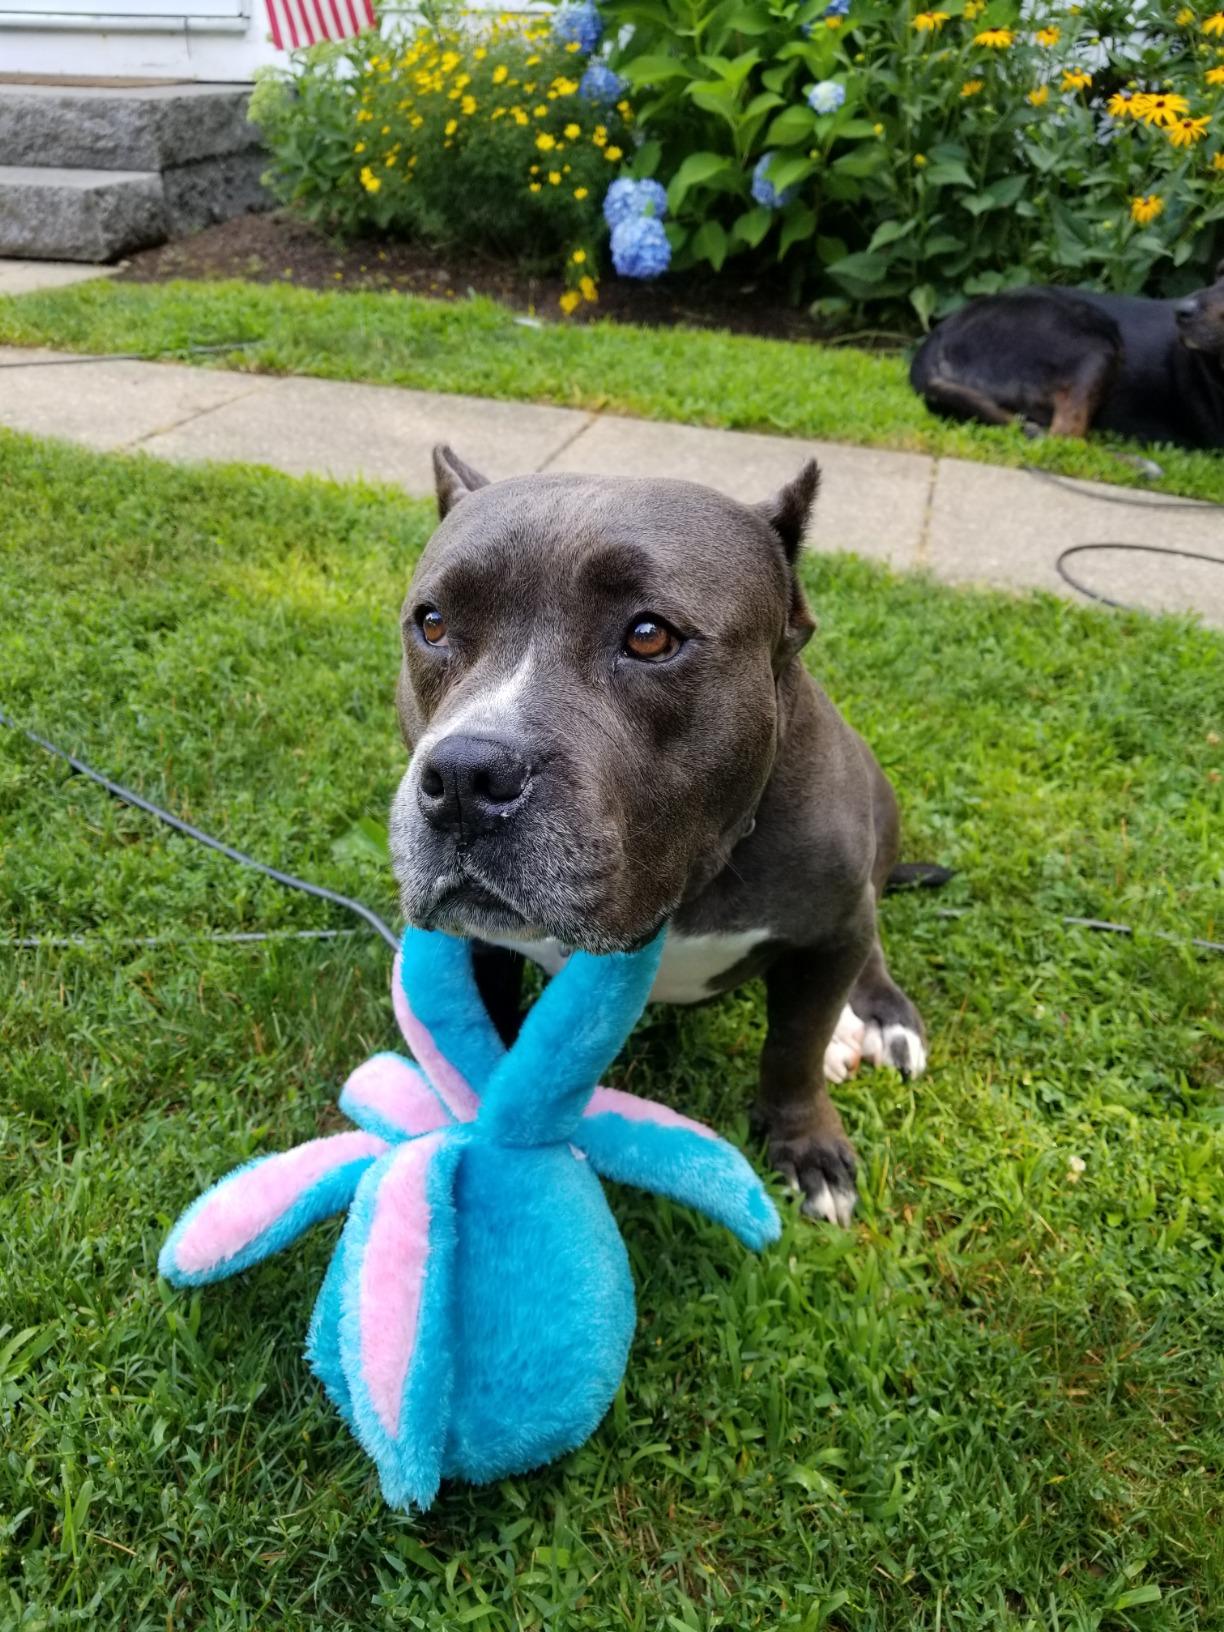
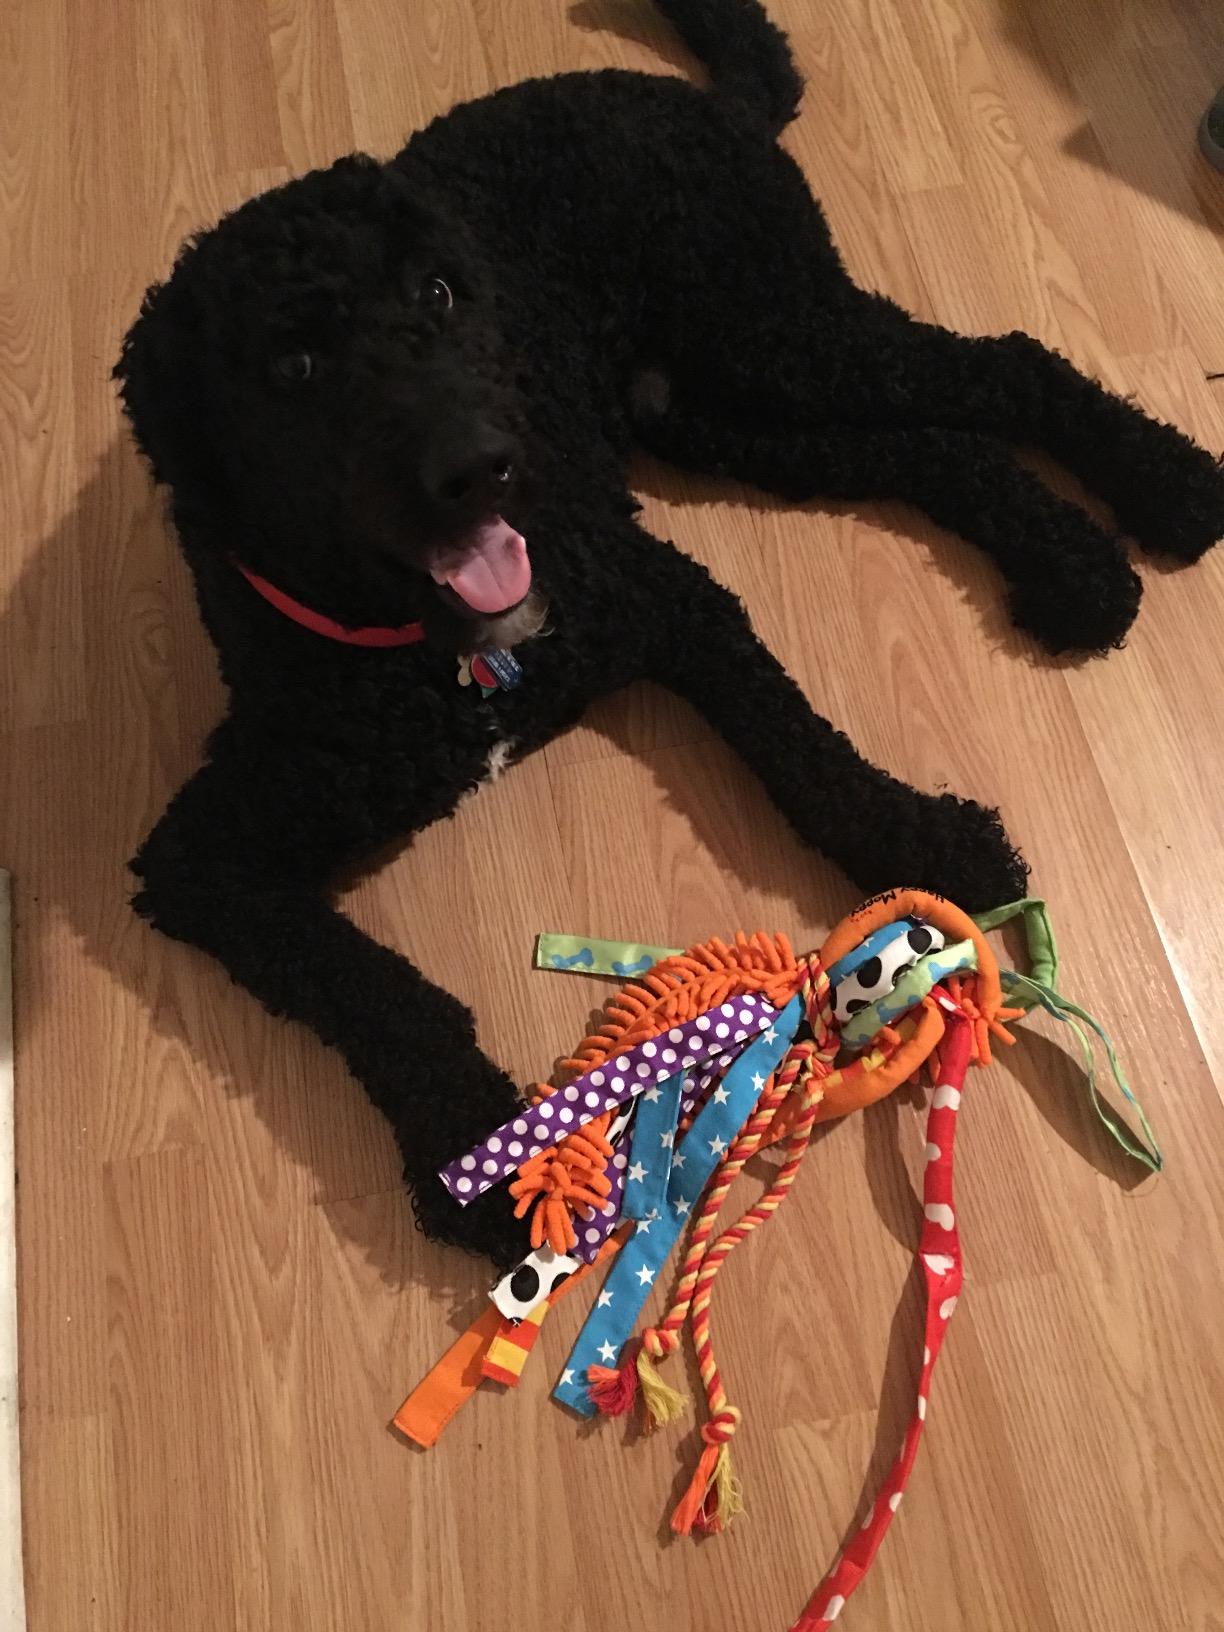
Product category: items_toy
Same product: no